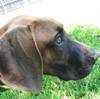
Label: dog